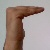
The image shows a hand gesture representing a space in Indian Sign Language.